Timm Klose

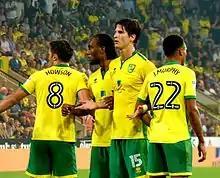
Left to right: Jonny Howson, Cameron Jerome, Klose and Jacob Murphy make a defensive wall against Wigan Athletic in September 2016

On 18 January 2016, Klose signed for Premier League side Norwich City on a three-and-a-half-year contract for an undisclosed fee. He made his debut on 2 February in a 3–0 home loss to Tottenham Hotspur, and totalled ten games for the relegated Canaries, scoring to open a 3–2 win over Newcastle United at Carrow Road on 2 April.